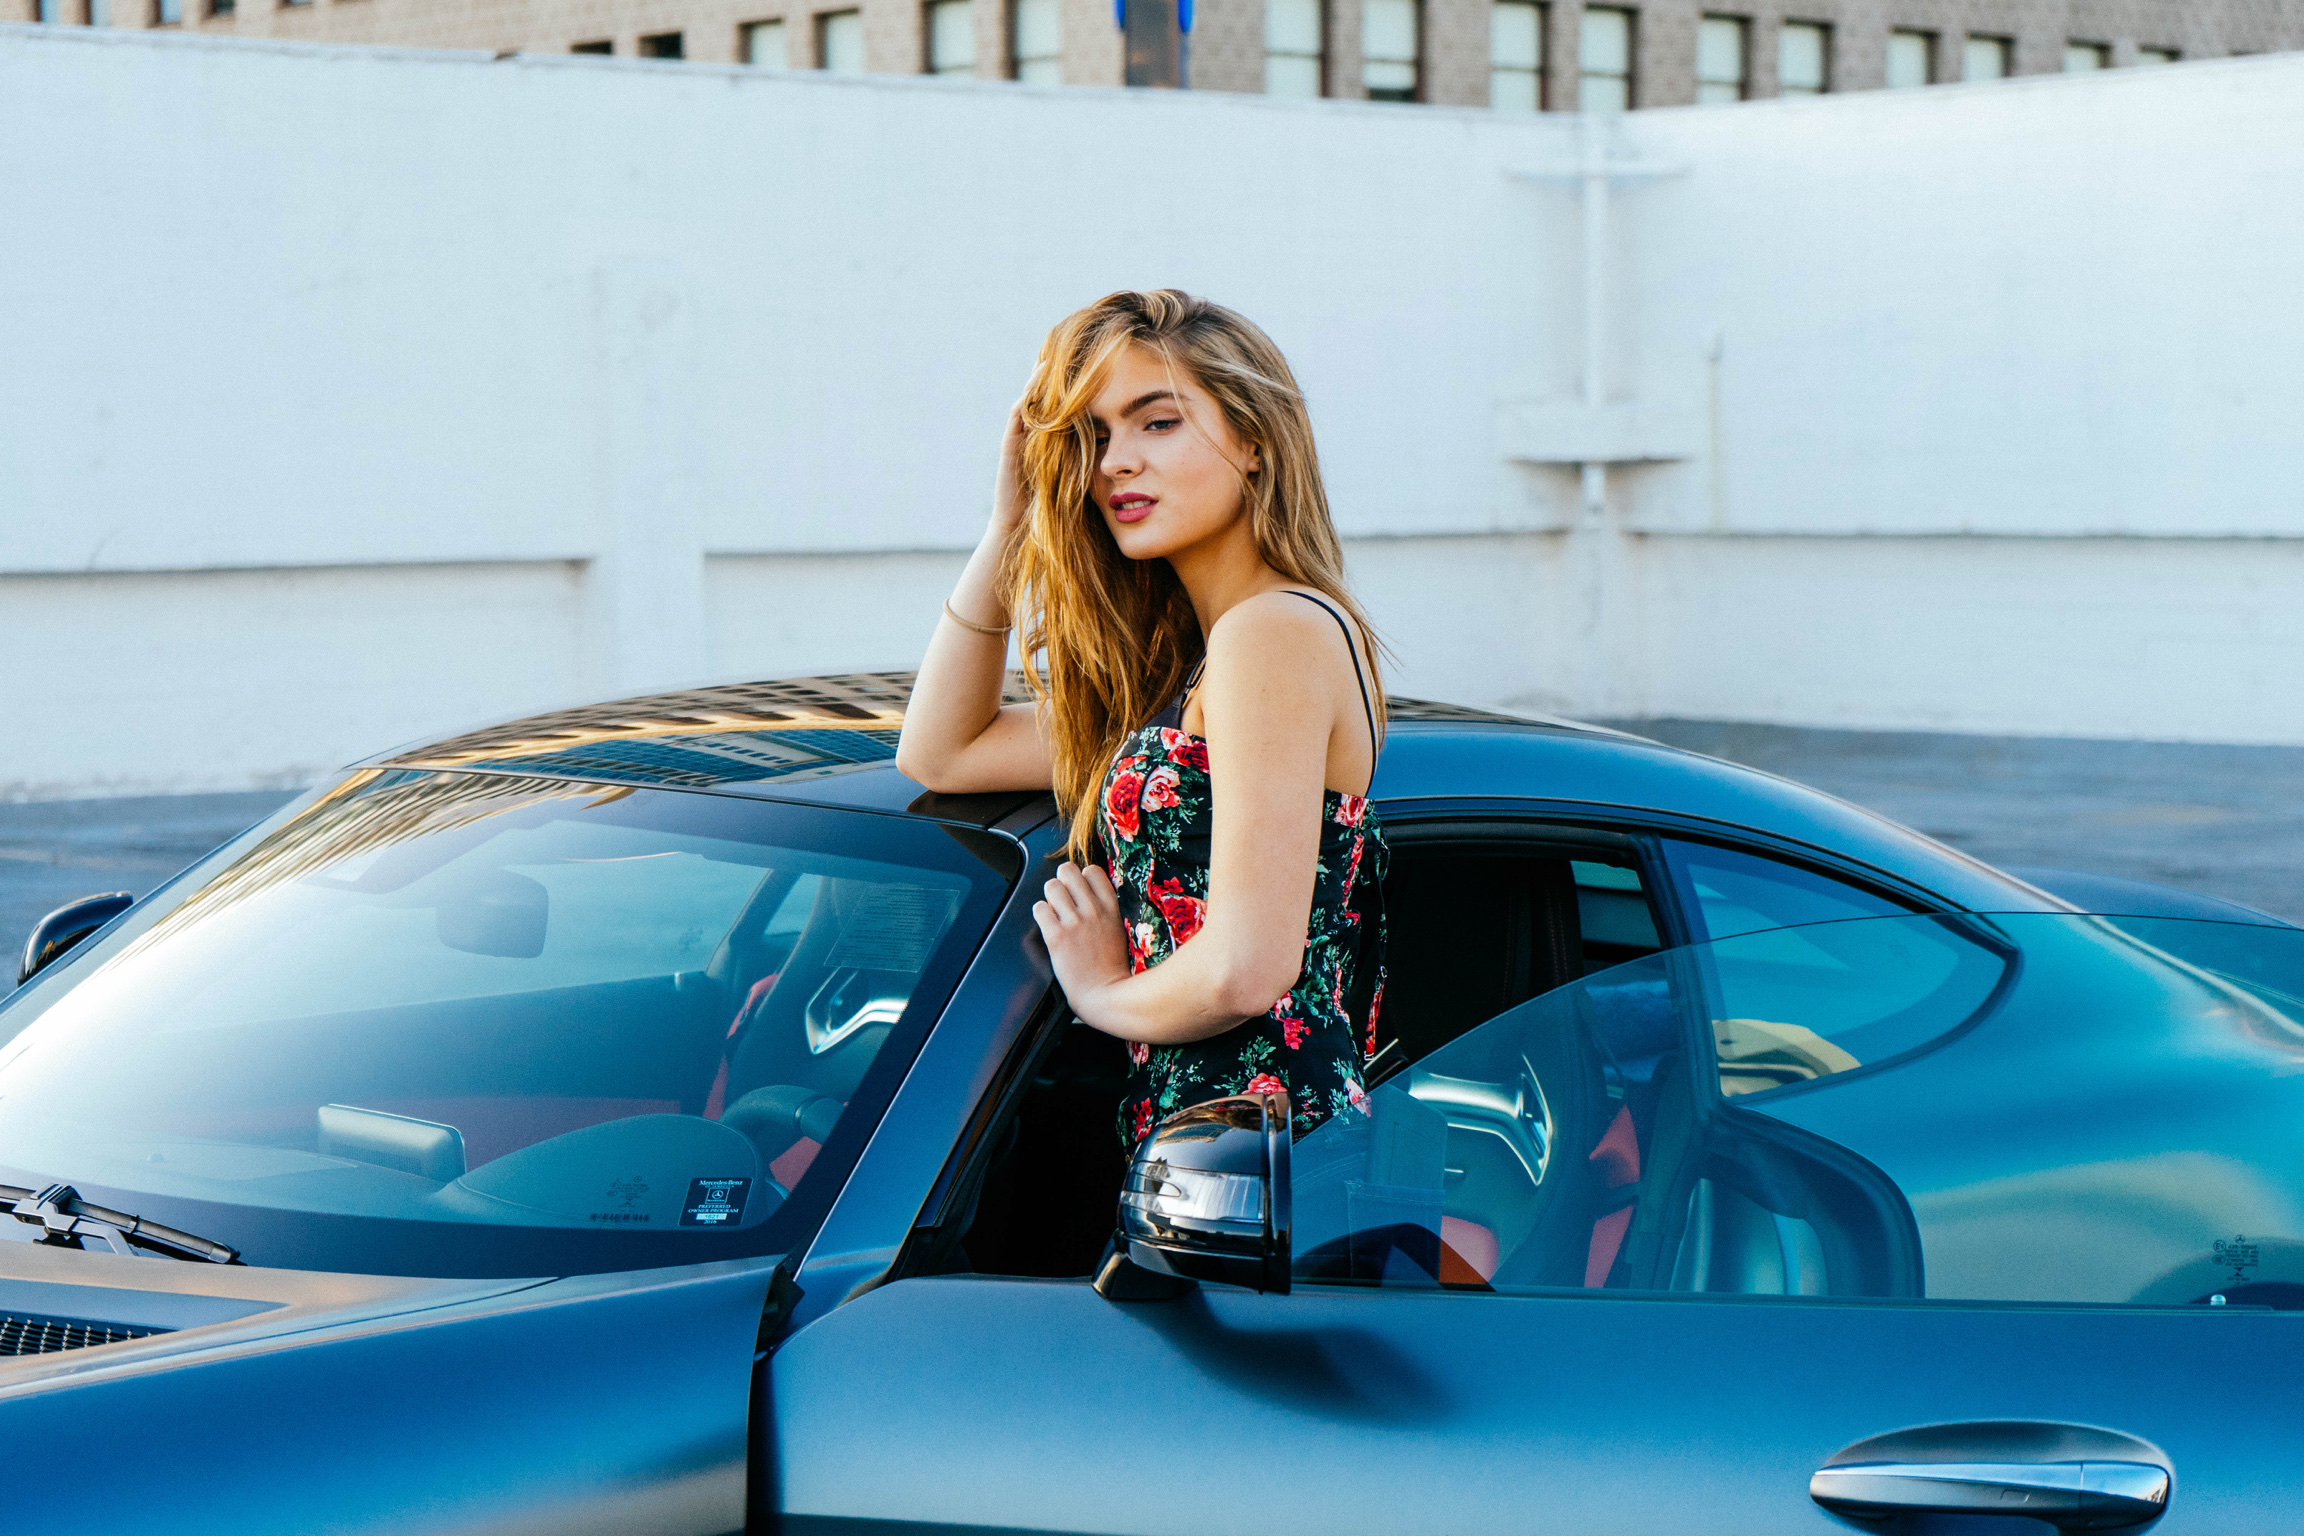
vehicle, motor vehicle, car, automotive design, beauty, luxury vehicle, model, personal luxury car, blond, hood, photo shoot, performance car, vehicle door, mid size car, auto show, photography, brown hair, executive car, city car, supercar, automotive window part